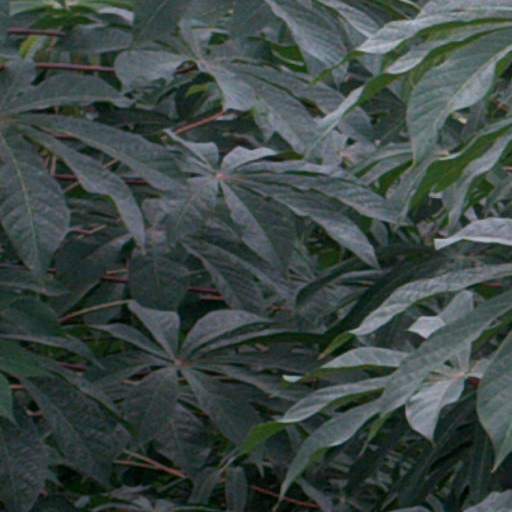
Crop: cassava